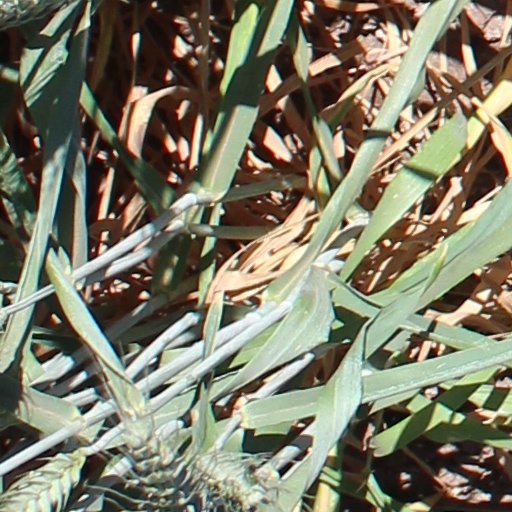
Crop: wheat